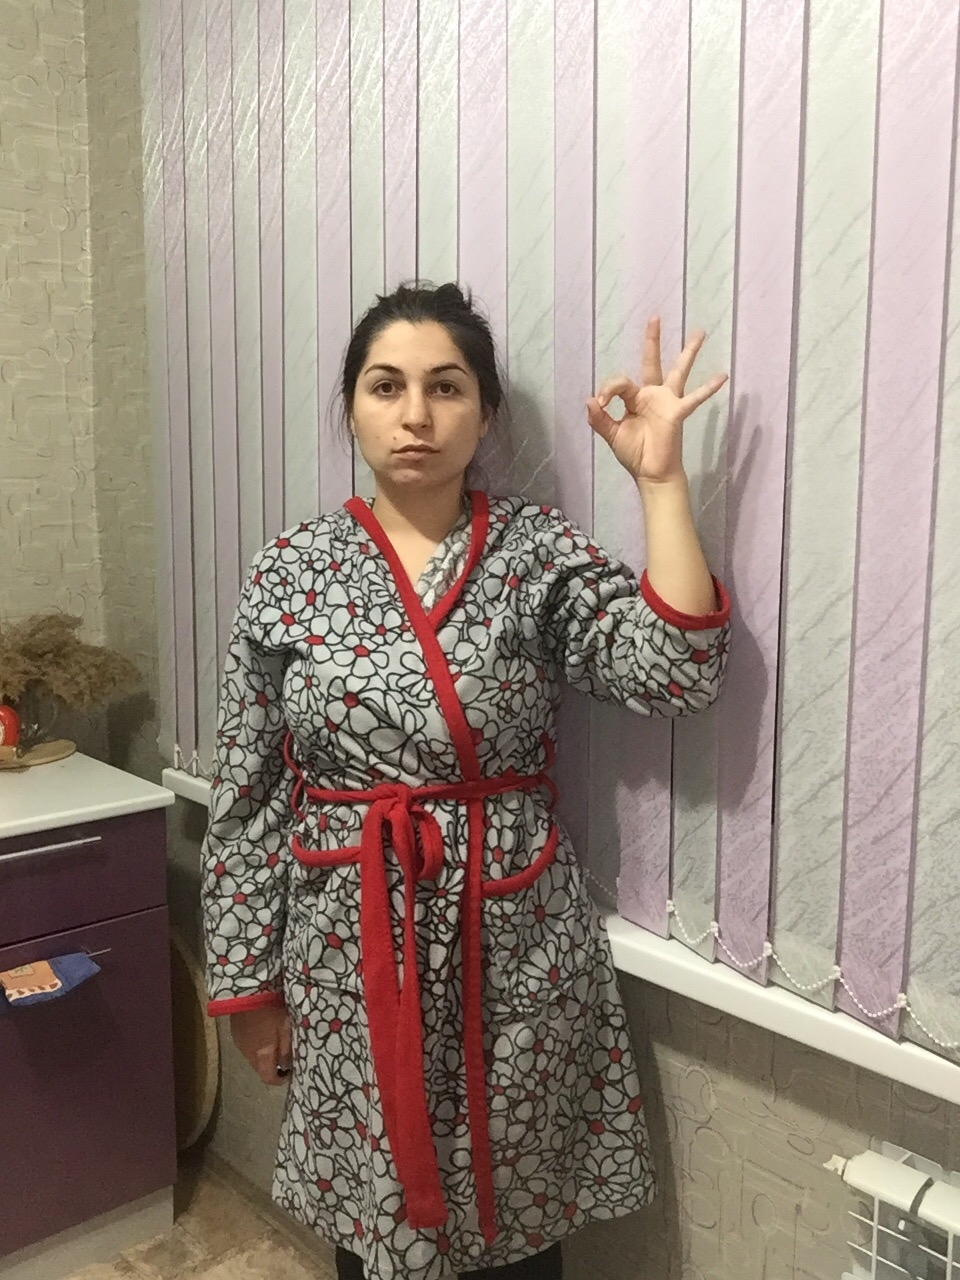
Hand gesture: ok